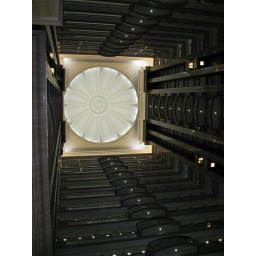
My office building in Taiwan.